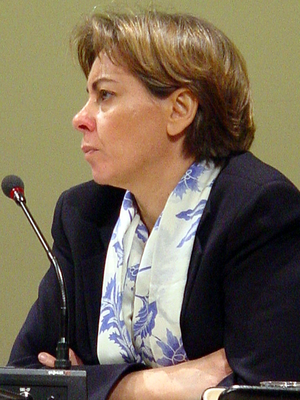
Shaha Ali Riza est un ancien membre britannique de la Banque mondiale. Elle fait à présent partie du département d'État des États-Unis.